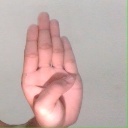
अक्षर: ब